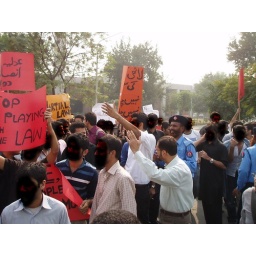
The admin and the guards tried to turn the rally back from near the library building but failed.